Lotka–Volterra equations

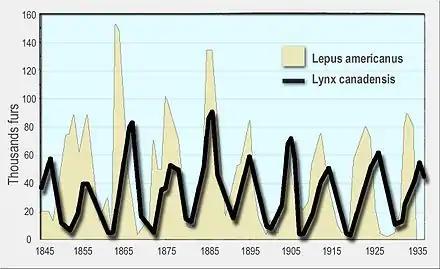
Numbers of snowshoe hare (yellow, background) and Canada lynx (black line, foreground) furs sold to the Hudson's Bay Company. Canada lynxes eat snowshoe hares.

None of the assumptions above are likely to hold for natural populations. Nevertheless, the Lotka–Volterra model shows two important properties of predator and prey populations and these properties often extend to variants of the model in which these assumptions are relaxed: